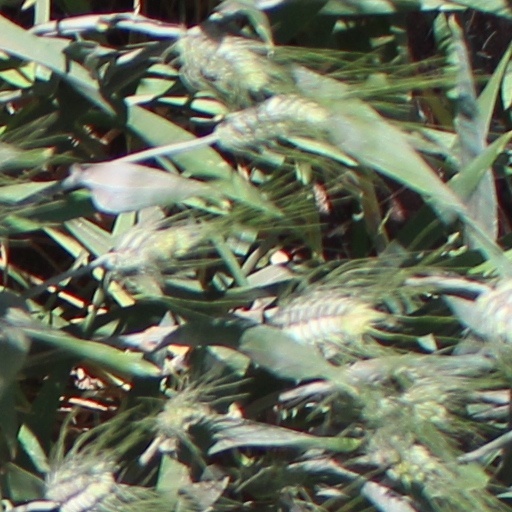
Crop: wheat